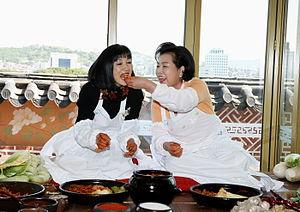
Miyuki Hatoyama, née le 28 juin 1943, est l'épouse de l'ancien Premier ministre du Japon Yukio Hatoyama. Actrice de profession, elle se décrit elle-même comme « curieuse en permanence » et « compositrice de vie » qui poursuit une variété d'intérêts comme le stylisme, l'architecture d’intérieur ou l'écriture de livre de cuisine.